Answer in natural language. Which object is closer to the camera taking this photo, modern tv stand in black or black wooden chair with four legs? Choose between the following options: modern tv stand in black or black wooden chair with four legs
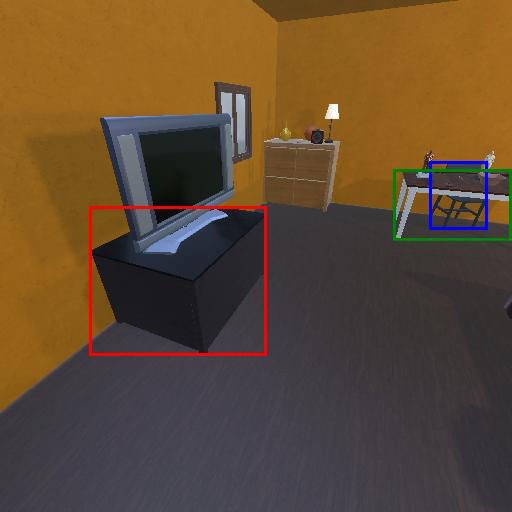
<answer>modern tv stand in black</answer>